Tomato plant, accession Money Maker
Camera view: tilt-top (135 deg); turntable rotation: 30 degrees
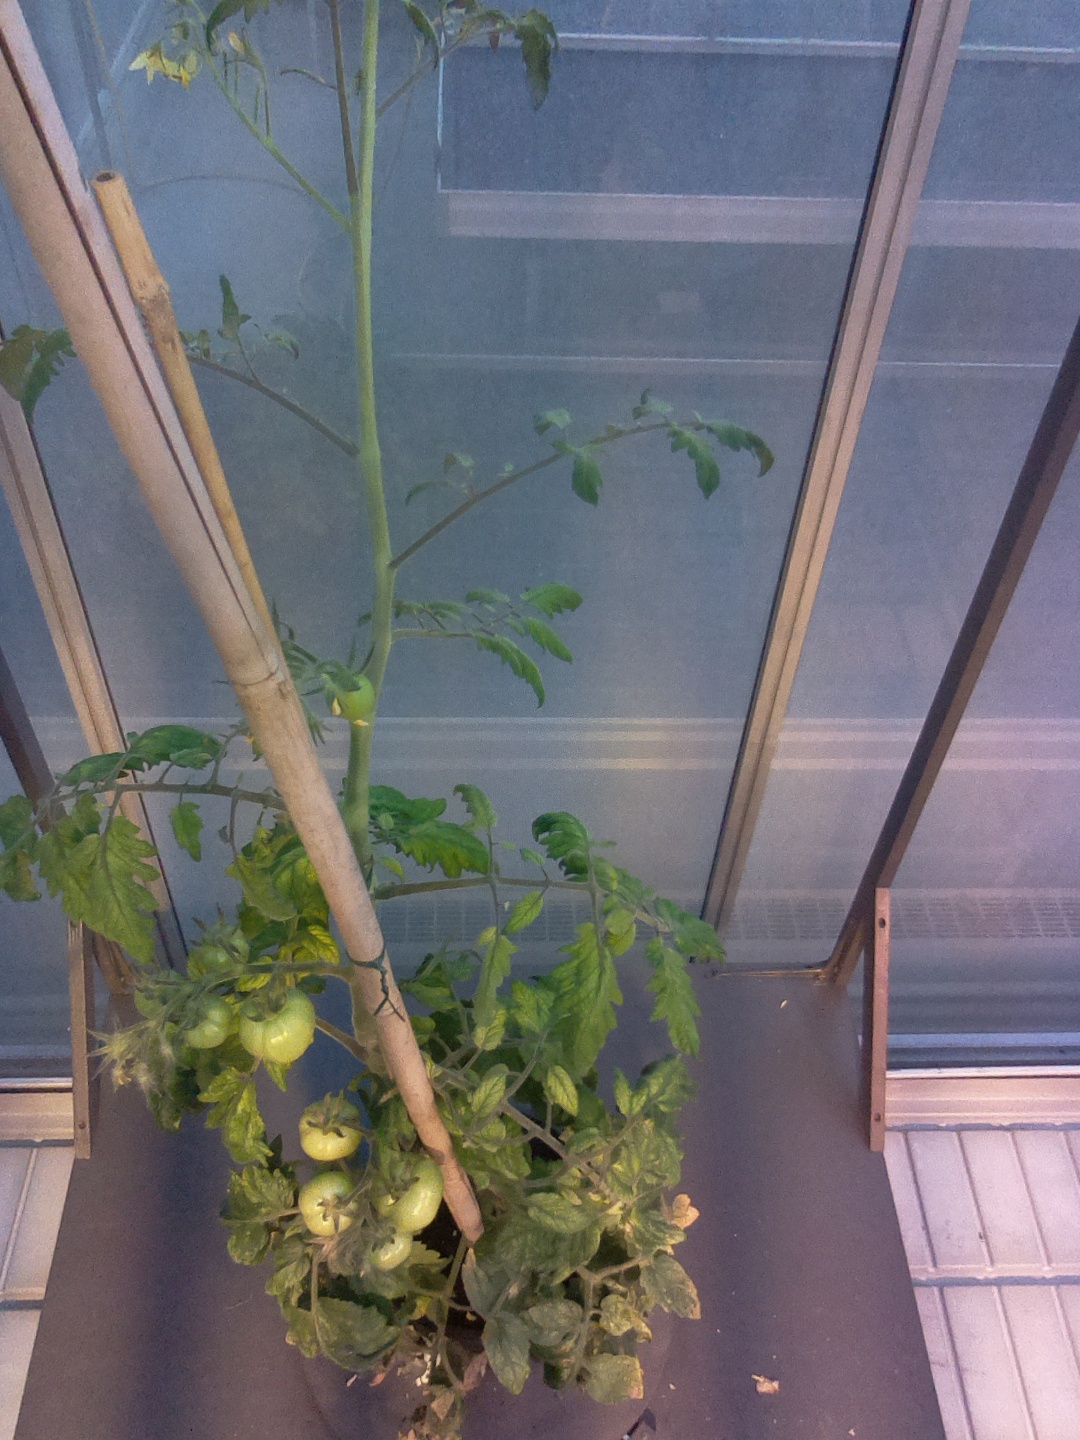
BBCH growth stage 77: 70%-80% of final fruit size